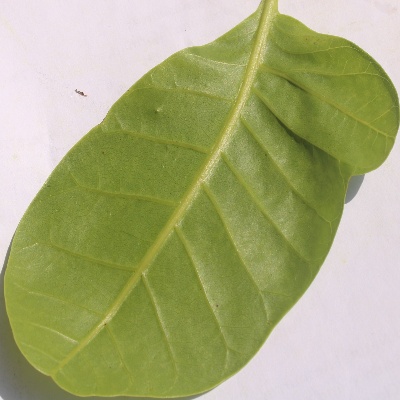
Crop: Cashew
Condition: healthy